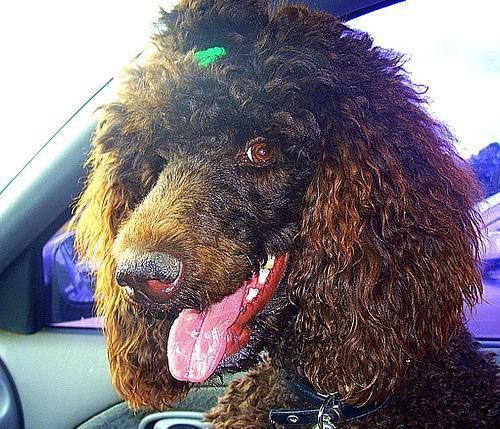
standard_poodle